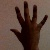
The image shows a hand gesture representing the number 5 in Indian Sign Language.